National Grid (Malaysia)

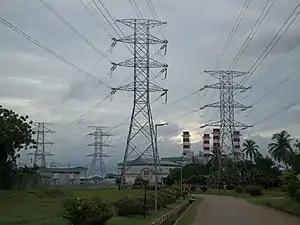
A 132 kV transmission line in Tanjung Kling Power Station in Malacca.

National Grid, Malaysia is the high-voltage electric power transmission network in Peninsular Malaysia. It is operated and owned by Tenaga Nasional Berhad (TNB) by its Transmission Division. There are two other electrical grids in Sabah and Sarawak operated by Sabah Electricity Sdn Bhd (SESB) and Sarawak Energy Berhad (SEB).